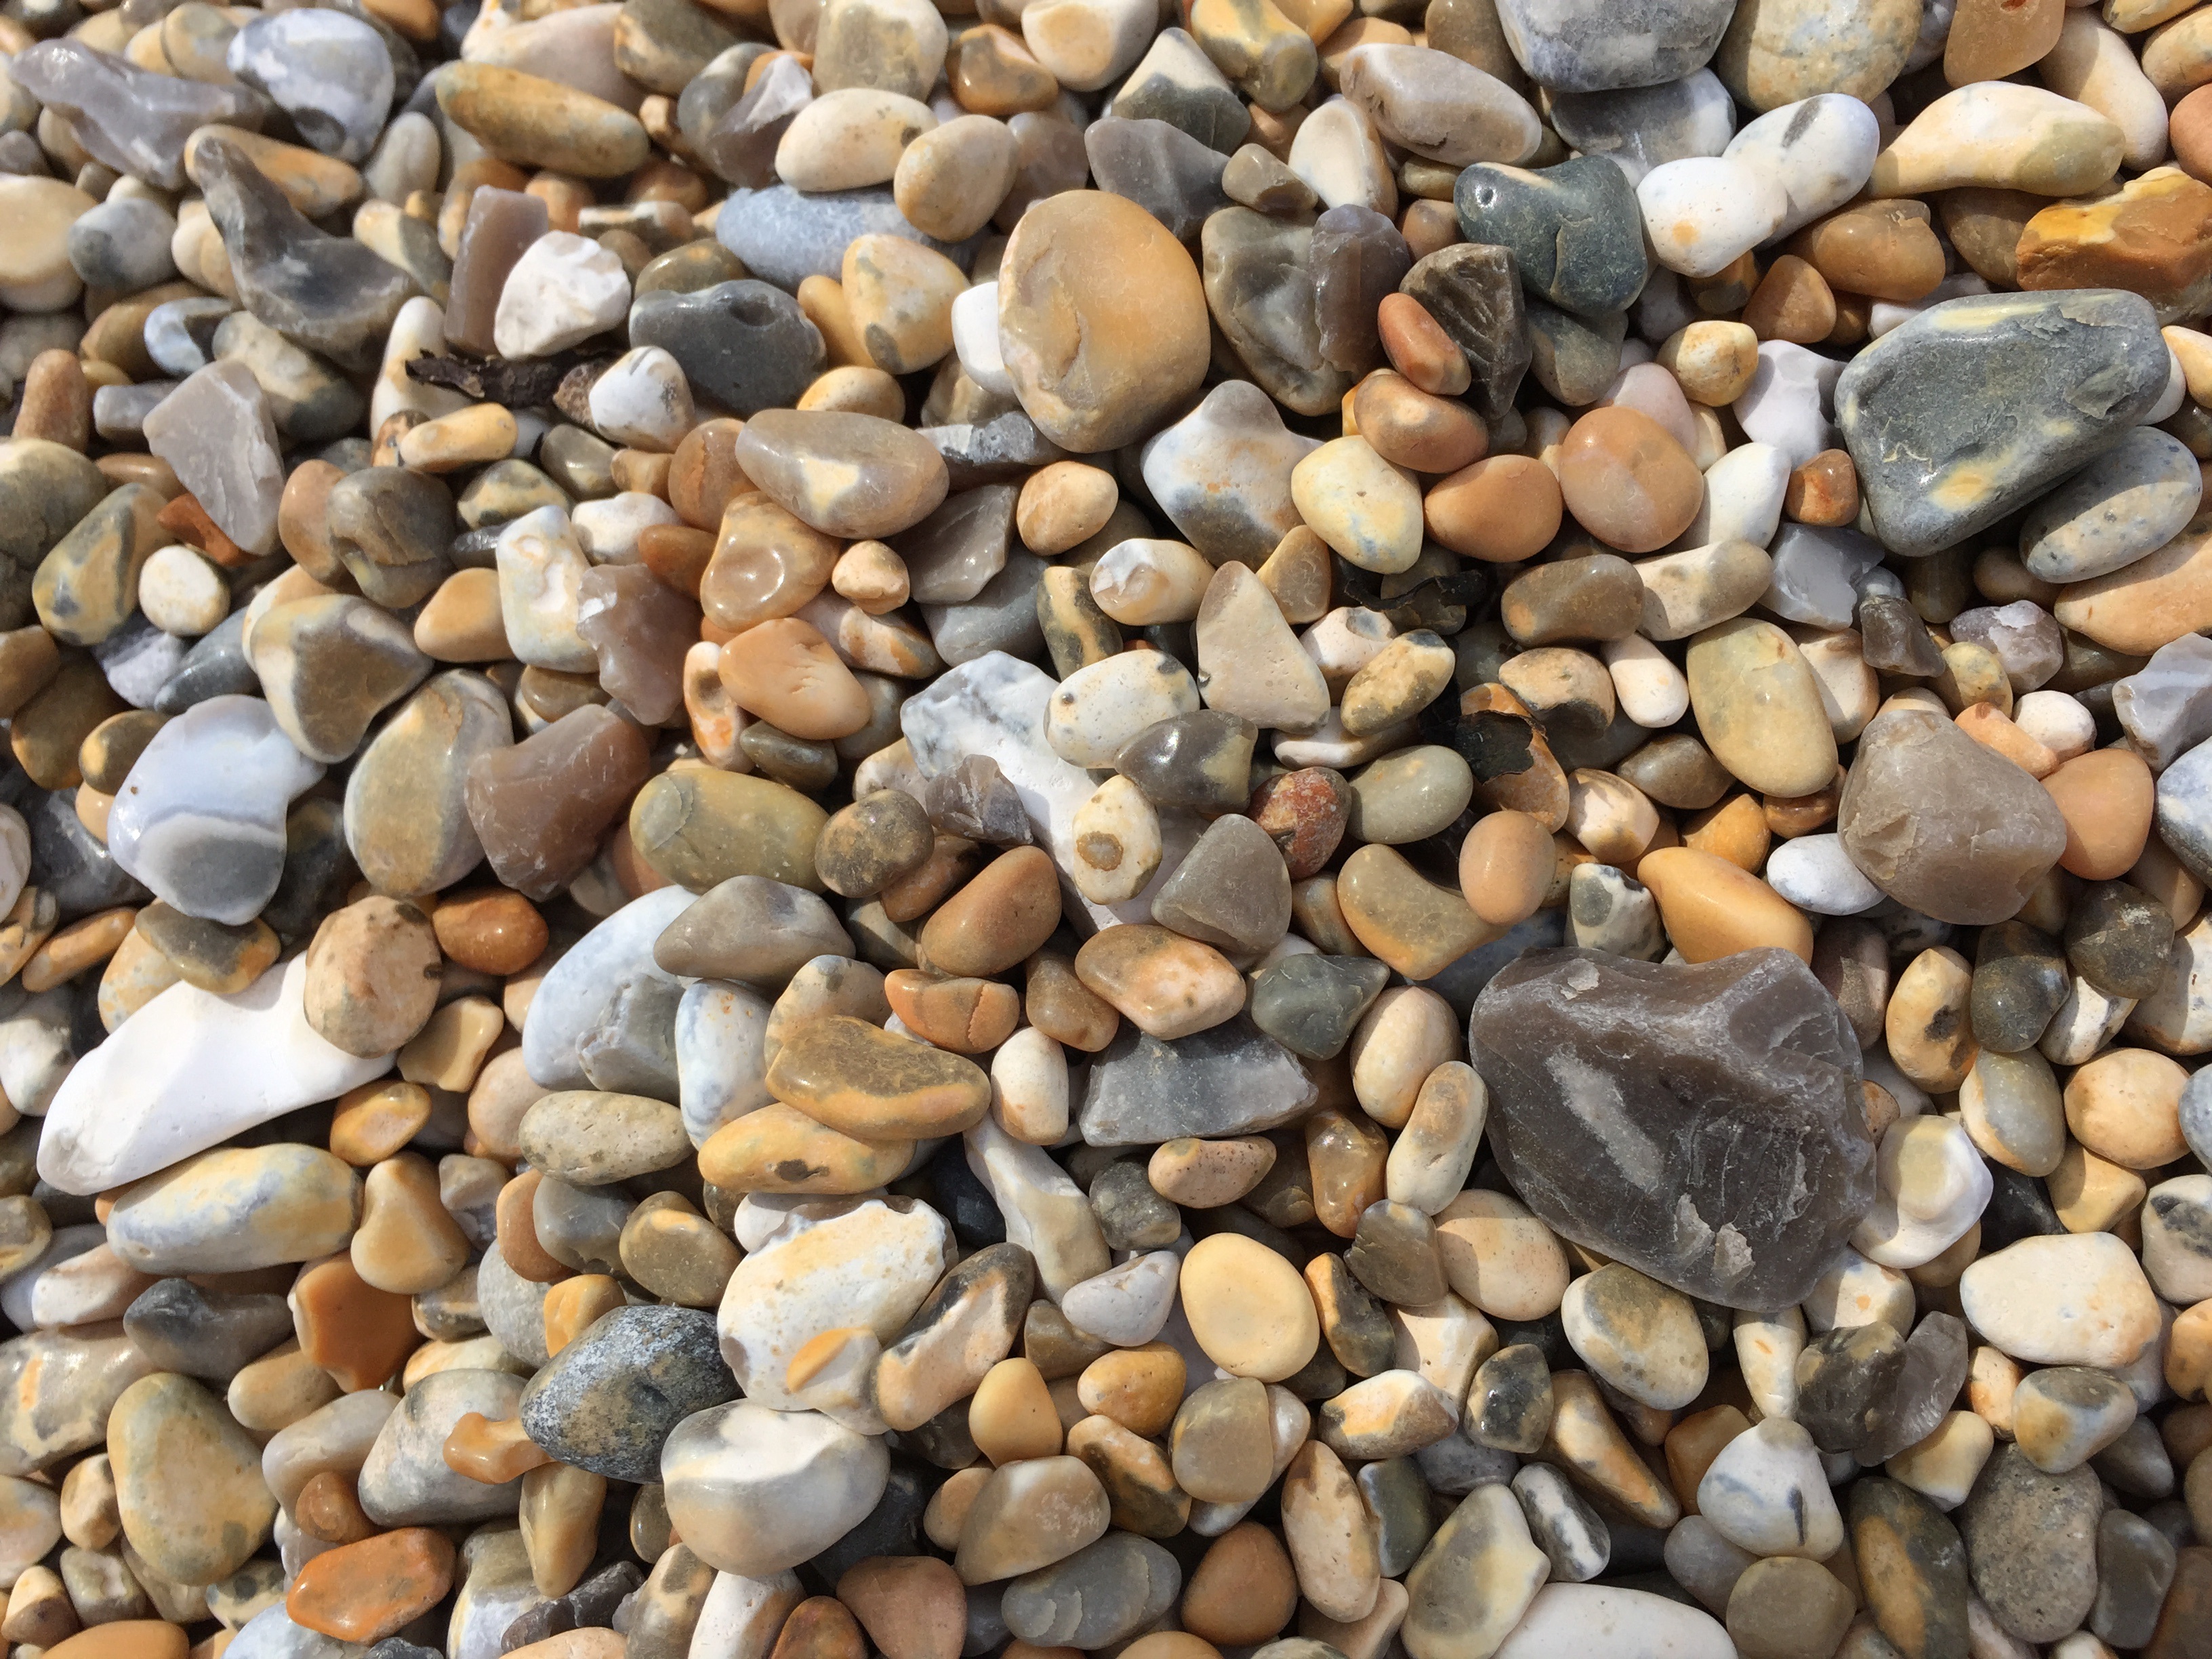
beach, rock, seaside, pebble, material, stones, rubble, gravel, little